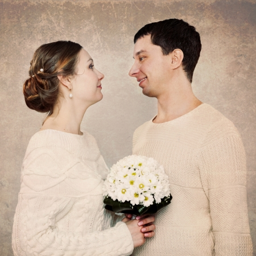
bride and person , couple of the young enamoured photo